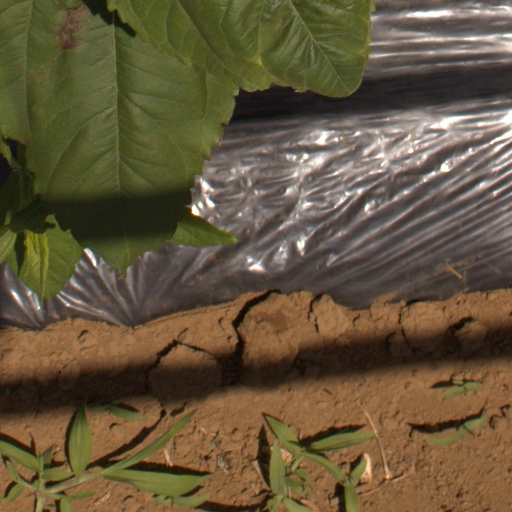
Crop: Jerusalem artichoke